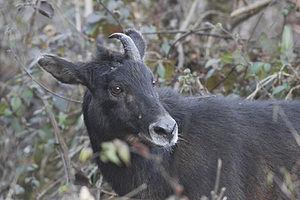
L'emblème de l'Inde est composé de trois lions sur un chapiteau orné d'une roue au centre, d'un buffle à droite et d'un cheval galopant à gauche.